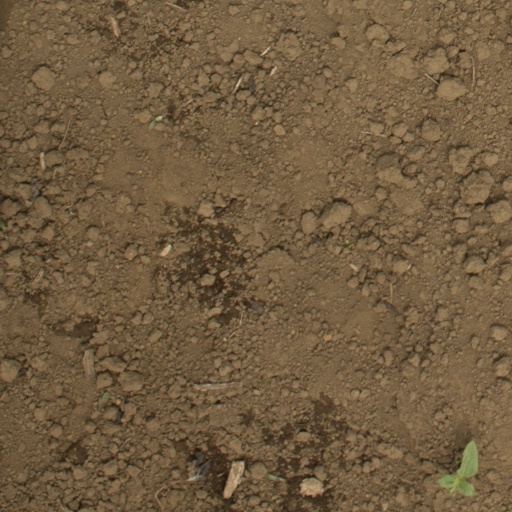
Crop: Jerusalem artichoke